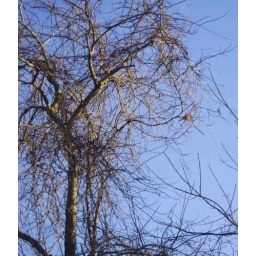
Spotted this Red bird on a limb in front of blue blue sky at Parker refuge Jerry Freedom Long Newburyport